National Day (Qatar)

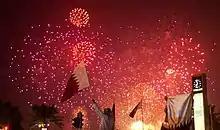
Fireworks celebration during Qatar National Day (2012)

The holiday is celebrated annually on 18 December. It is a national holiday and most of the public are given the day off from school and work. Prior to the emiri decree in June 2007, Qatar National Day was celebrated annually on 3 September, the day of Qatar's independence.